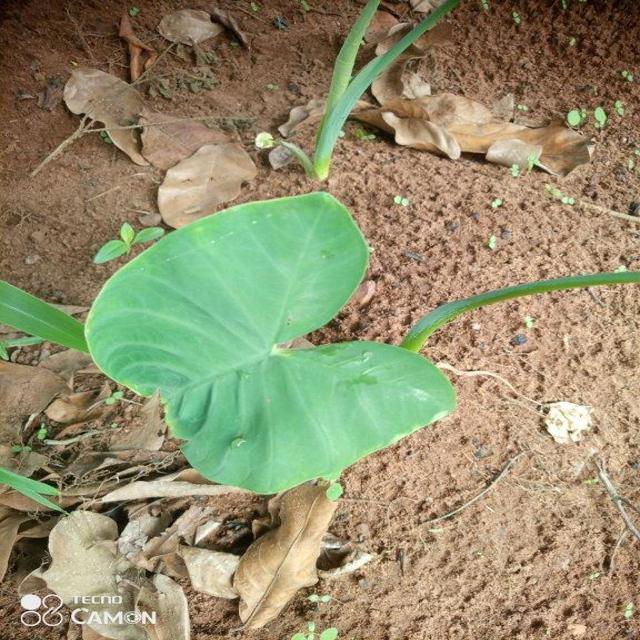
Label: Healthy